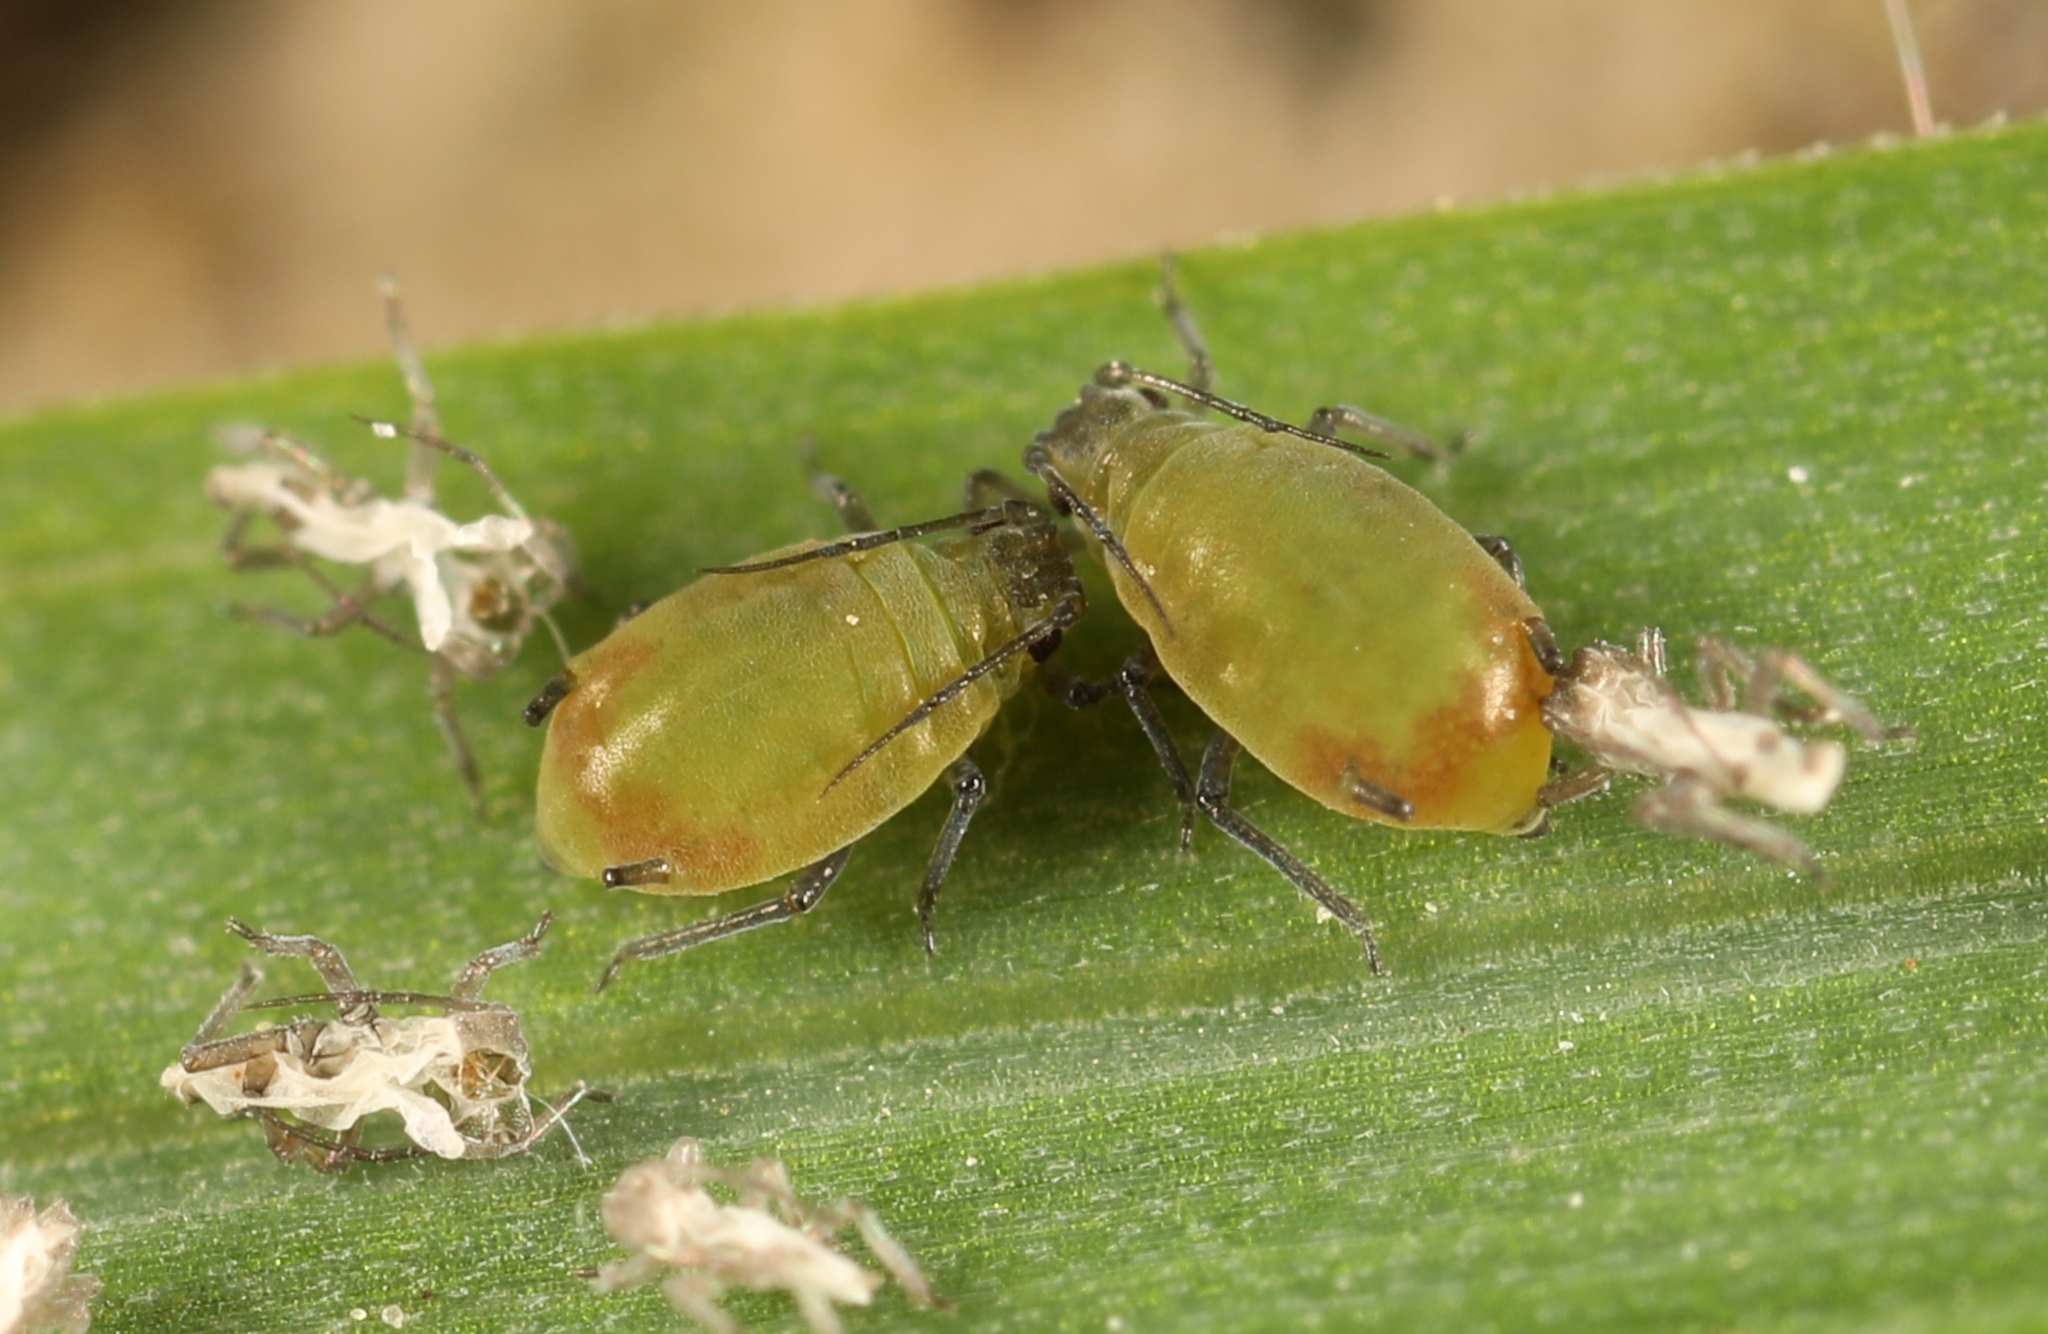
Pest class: bird_cherry_oat_aphid